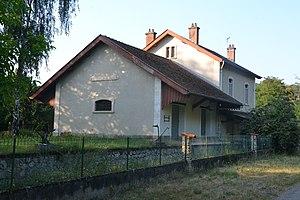
Ancienne gare ferroviaire de Rivel - Montbel (commune de Montbel, Ariège, France), sur la ligne de Moulin-Neuf à Lavelanet.
La gare de Rivel - Montbel est une ancienne gare ferroviaire française de la Ligne de Moulin-Neuf à Lavelanet, située sur le territoire de la commune de Montbel, dans le département de l'Ariège et à proximité de la commune de Rivel, dans l'Aude, en région Occitanie.